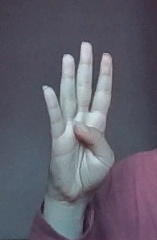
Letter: kaaf